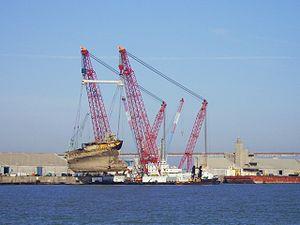
La barge-grue Rambiz au port de La Rochelle-Pallice le 31 octobre 2007. IMO Number: 9136199 MMSI Number: 205132000 Callsign: ORKA Length: 85.46 m Beam: 44.40 m